Quiet Night Thought

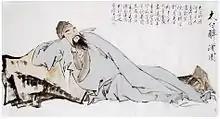
A Painting of Li Bai with his poetry

Quiet Night Thought is a famous poem written by the Tang dynasty poet Li Bai (also known as Li Bo or Li Po).